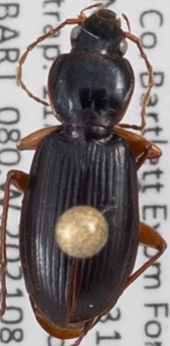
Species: Synuchus impunctatus
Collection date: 2021-08-11
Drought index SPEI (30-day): -0.064
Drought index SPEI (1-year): -1.01
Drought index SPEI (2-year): -0.492